Juan d'Anyelica

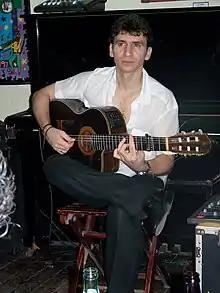
Juan d'Anyelica at Roots Jazz Club in downtown Cancun, March 2008

Juan dAnyelica is a jazz flamenco guitarist from Spain who plays extensively throughout Mexico. He is widely considered to be the finest guitarist in Cancun and the state of Quintana Roo. He has played live shows at several locations in Cancun such as Roots Jazz Club, the Grand Oasis and Melia Resorts. He worked with Paco de Lucia on his album "Cositas Buenas." And he has won a Latin Grammy Award. He has appeared at the Cancun Jazz Festival.